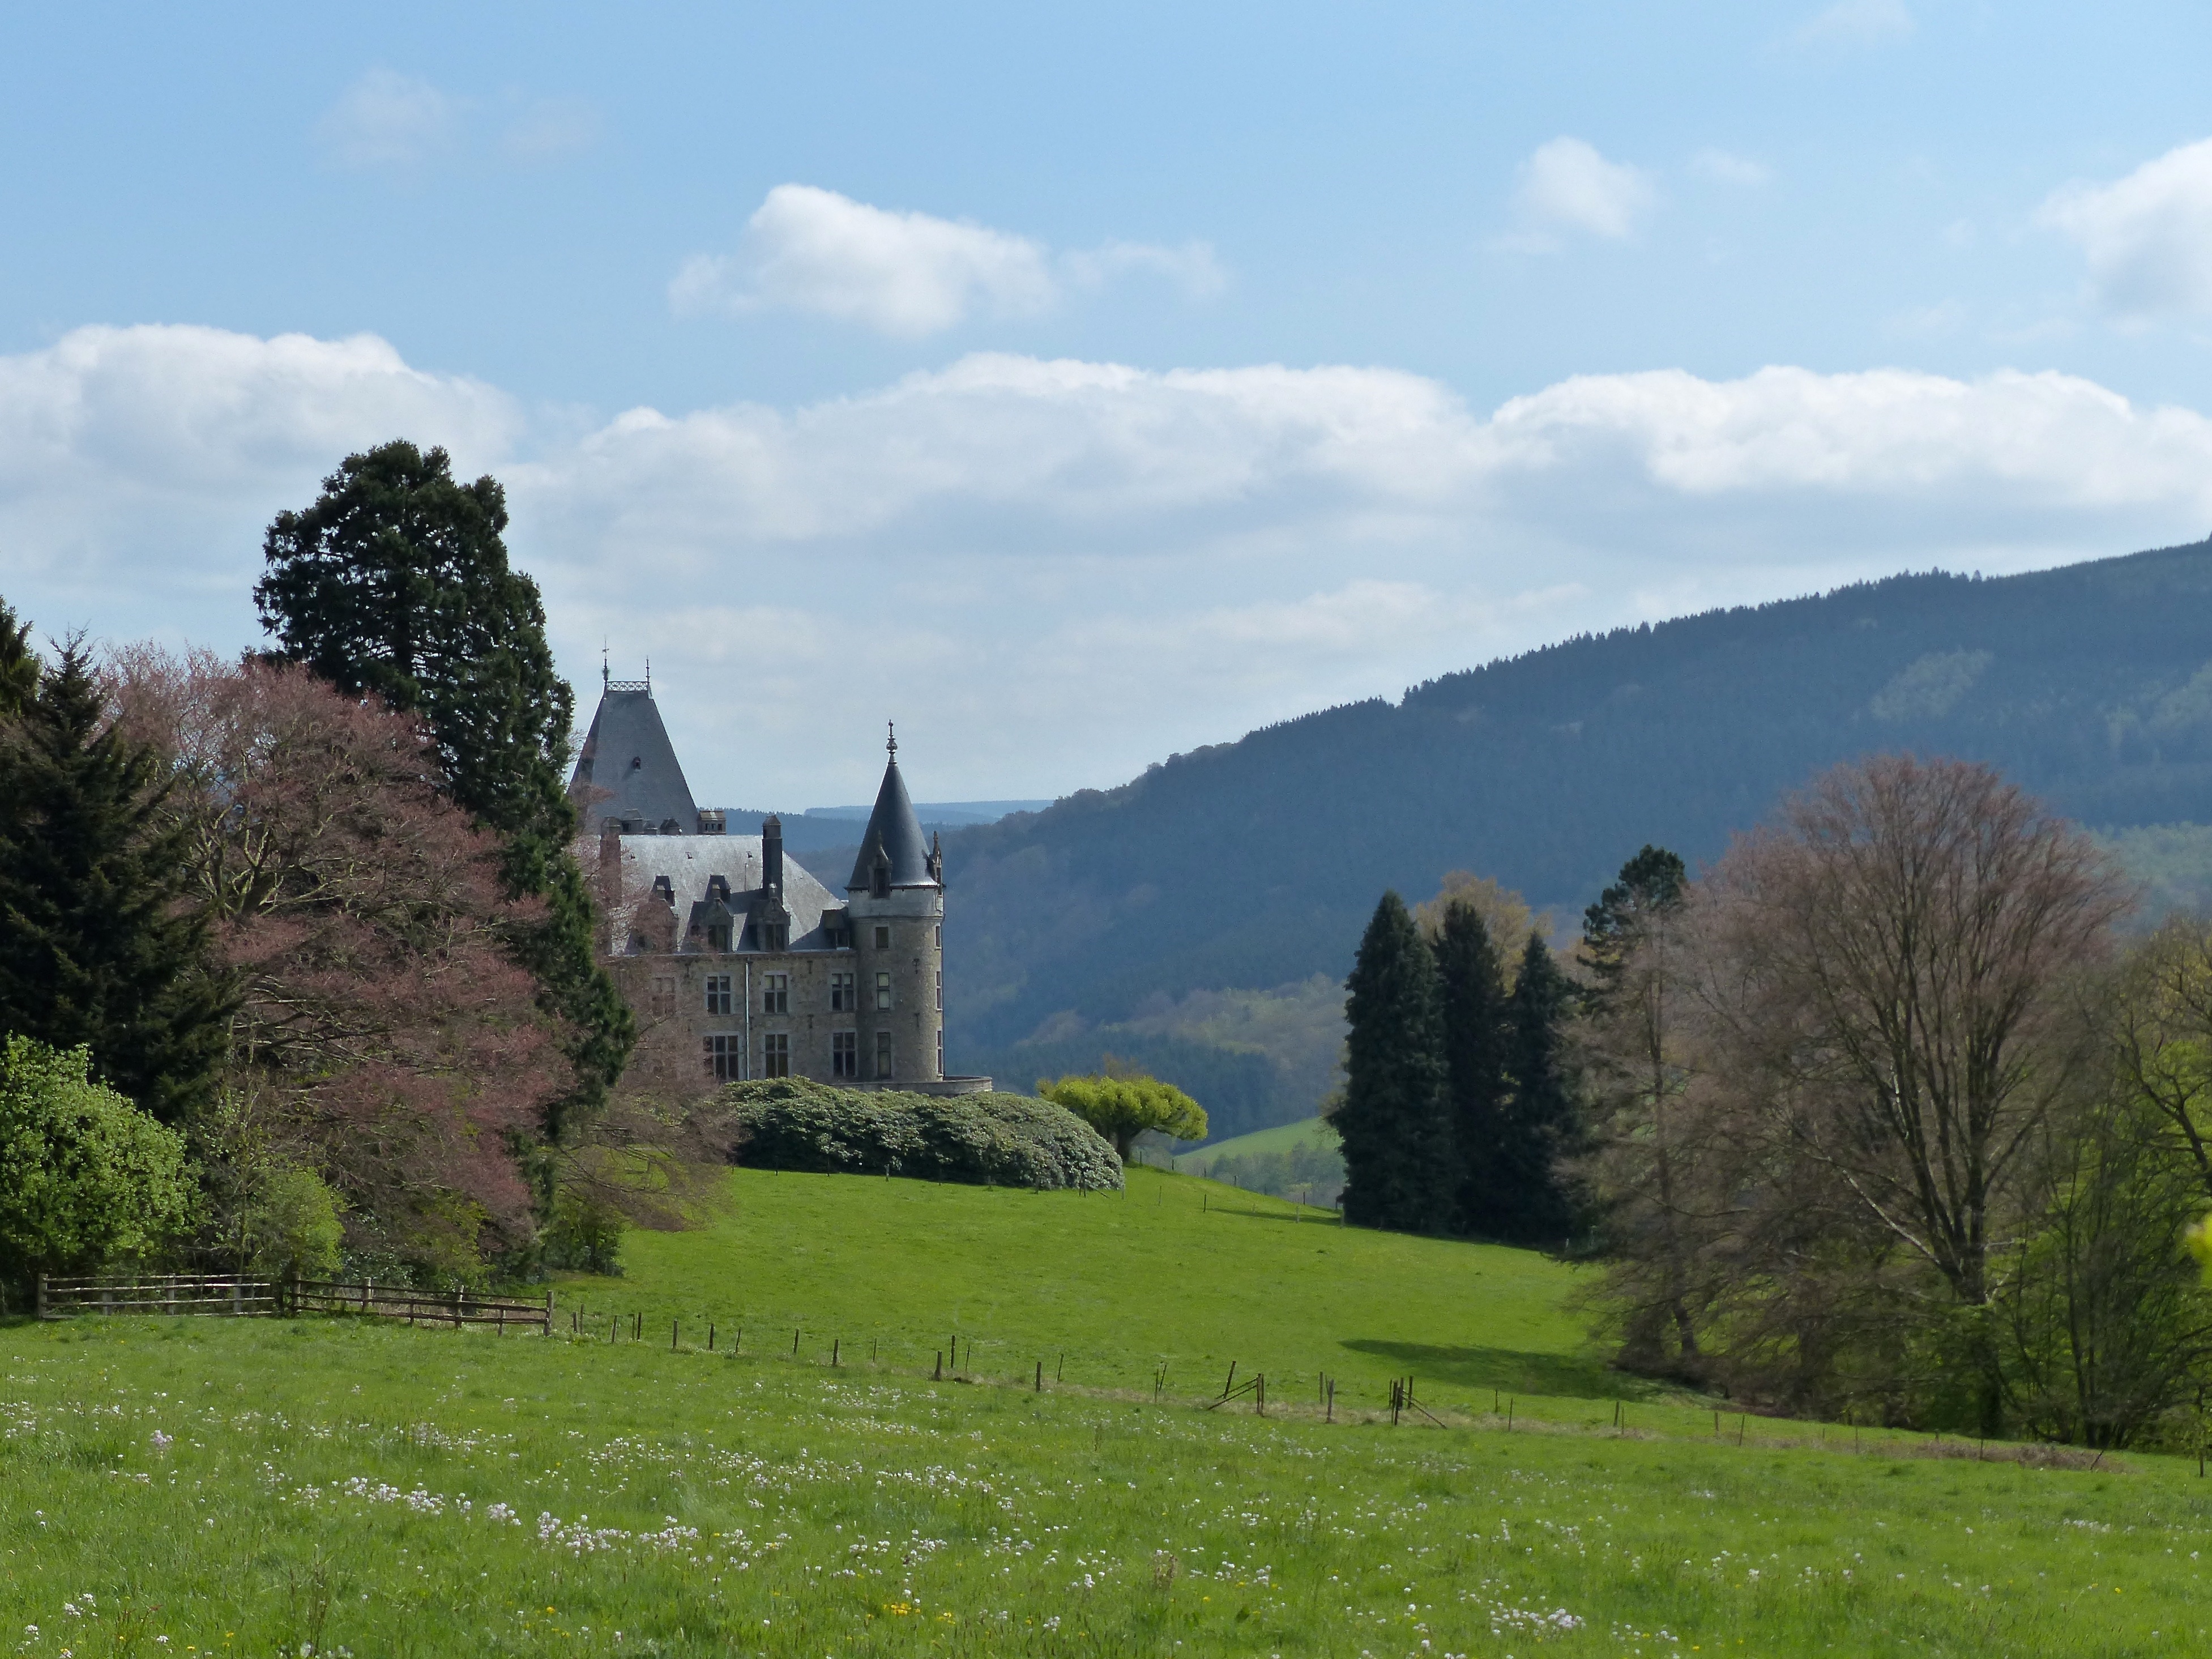
landscape, tree, nature, mountain, hiking, farm, meadow, hill, flower, building, chateau, valley, mountain range, travel, europe, spring, pasture, castle, highland, belgium, sunny, leica, ardennes, stoumont, rural area, froidcour, mountainous landforms